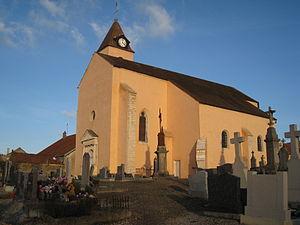
Vue générale de l'église
Orain est une commune française située dans le département de la Côte-d'Or en région Bourgogne-Franche-Comté.